Grand Circuit

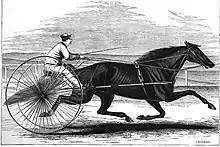
"Goldsmith Maid", perennial fan favorite trotter

The Grand Circuit, also known as the "Big Wheel", is a group of harness racing stakes races run at various race tracks around the United States. Run on one-mile tracks, it is "the oldest continuing horse-racing series in the United States."